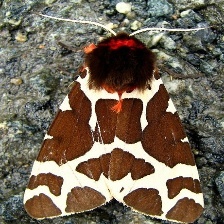
Species: GARDEN TIGER MOTH